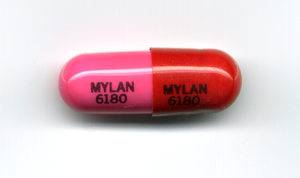
Le propranolol est un médicament faisant partie de la classe des bêta-bloquants non sélectifs. C'est un médicament sympatholytique, c'est-à-dire qu'il inhibe le système sympathique. Les sympatholytiques sont utilisés dans le traitement de l'hypertension, l'anxiété et les attaques de panique. Découvert par James W. Black en 1960, c'est le premier bêta-bloquant découvert. James W. Black a obtenu le Prix Nobel de physiologie ou médecine en 1988 pour cette découverte. Comme d'autres bêta-bloquants, le propranolol est une substance considérée comme dopante.